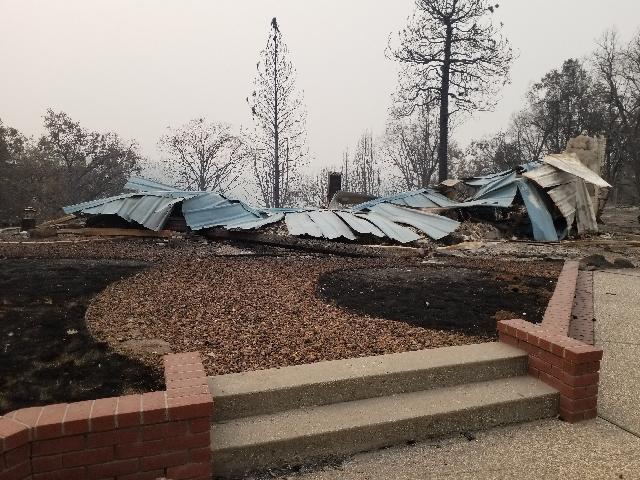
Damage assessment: destroyed